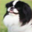
Label: dog